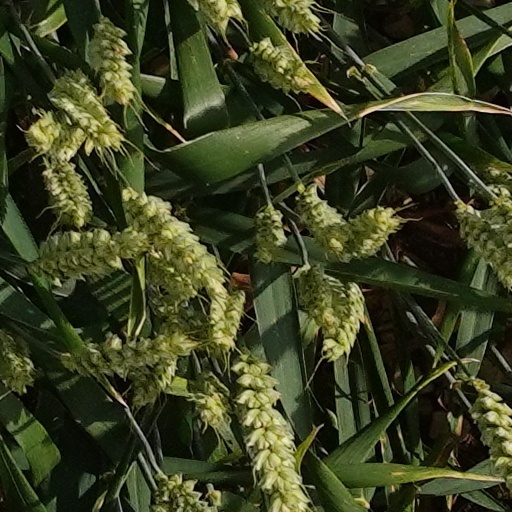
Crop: wheat